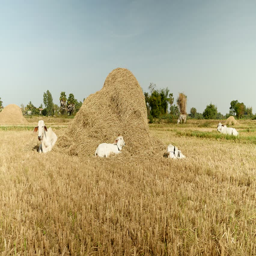
white cow with calves lying down in a field by a pile of hay